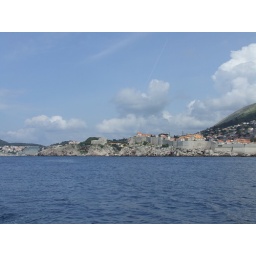
Around Dubrovnik harbour and walls by boat